KSIV-FM

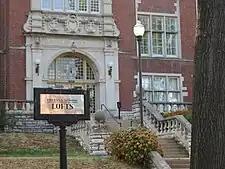
As KSLH, the station operated from the district's audiovisual building, the former Harris Teacher's College, now converted into loft apartments.

The St. Louis City Board of Education applied to the FCC to construct a new noncommercial FM radio station. It would be used to broadcast educational classroom instruction for St. Louis students. The request was made on September 25, 1944, and permission was granted by the Federal Communications Commission on June 11, 1947. The station took nearly three years to be built. In May 1949, the board approved $60,874 in bids for the construction of the facility at the district's audiovisual building at 1517 S. Theresa Ave. By year's end, construction was nearly complete on the facility, including a tower, as well as a total of five studios and two control rooms.